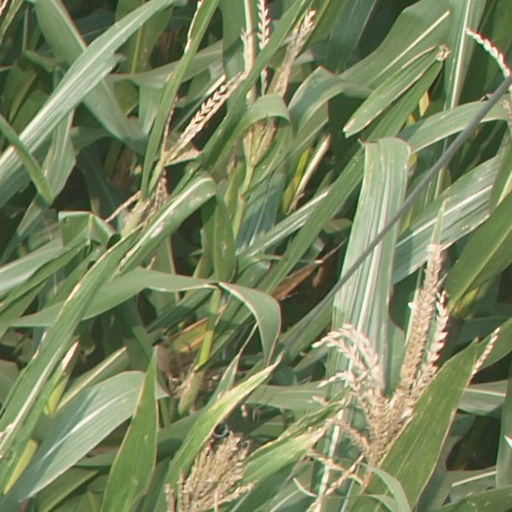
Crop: maize; corn